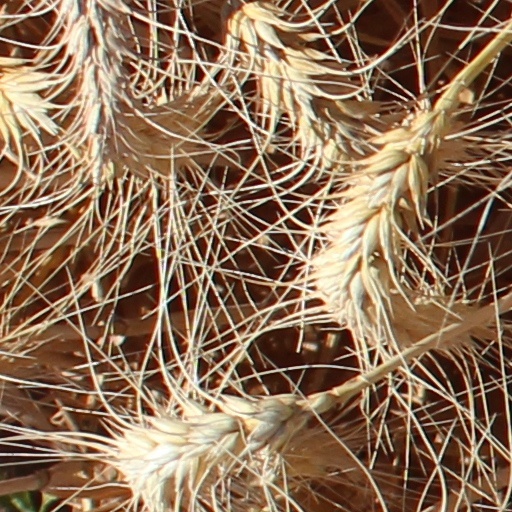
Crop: wheat